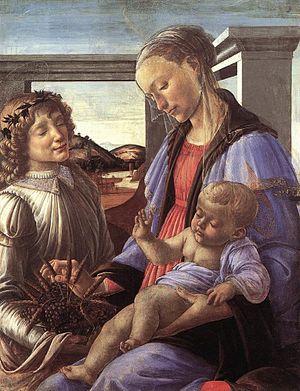
La Vierge aux épis est la représentation de Marie, encore adolescente et sans enfant, dans une robe constellée d'épis. Autour des poignets et du cou, des collier en forme de rayons bordent sa robe ; la taille est entourée d'une fine ceinture. Debout, elle a les mains jointes en prière, ses longs cheveux dénoués tombent sur son dos. Elle est représentée dans une église ou un temple, d'où elle tire le nom Tempeljungfrau.